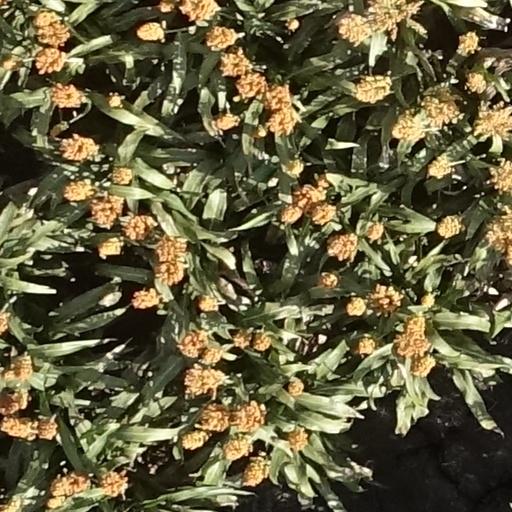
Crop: sorghum